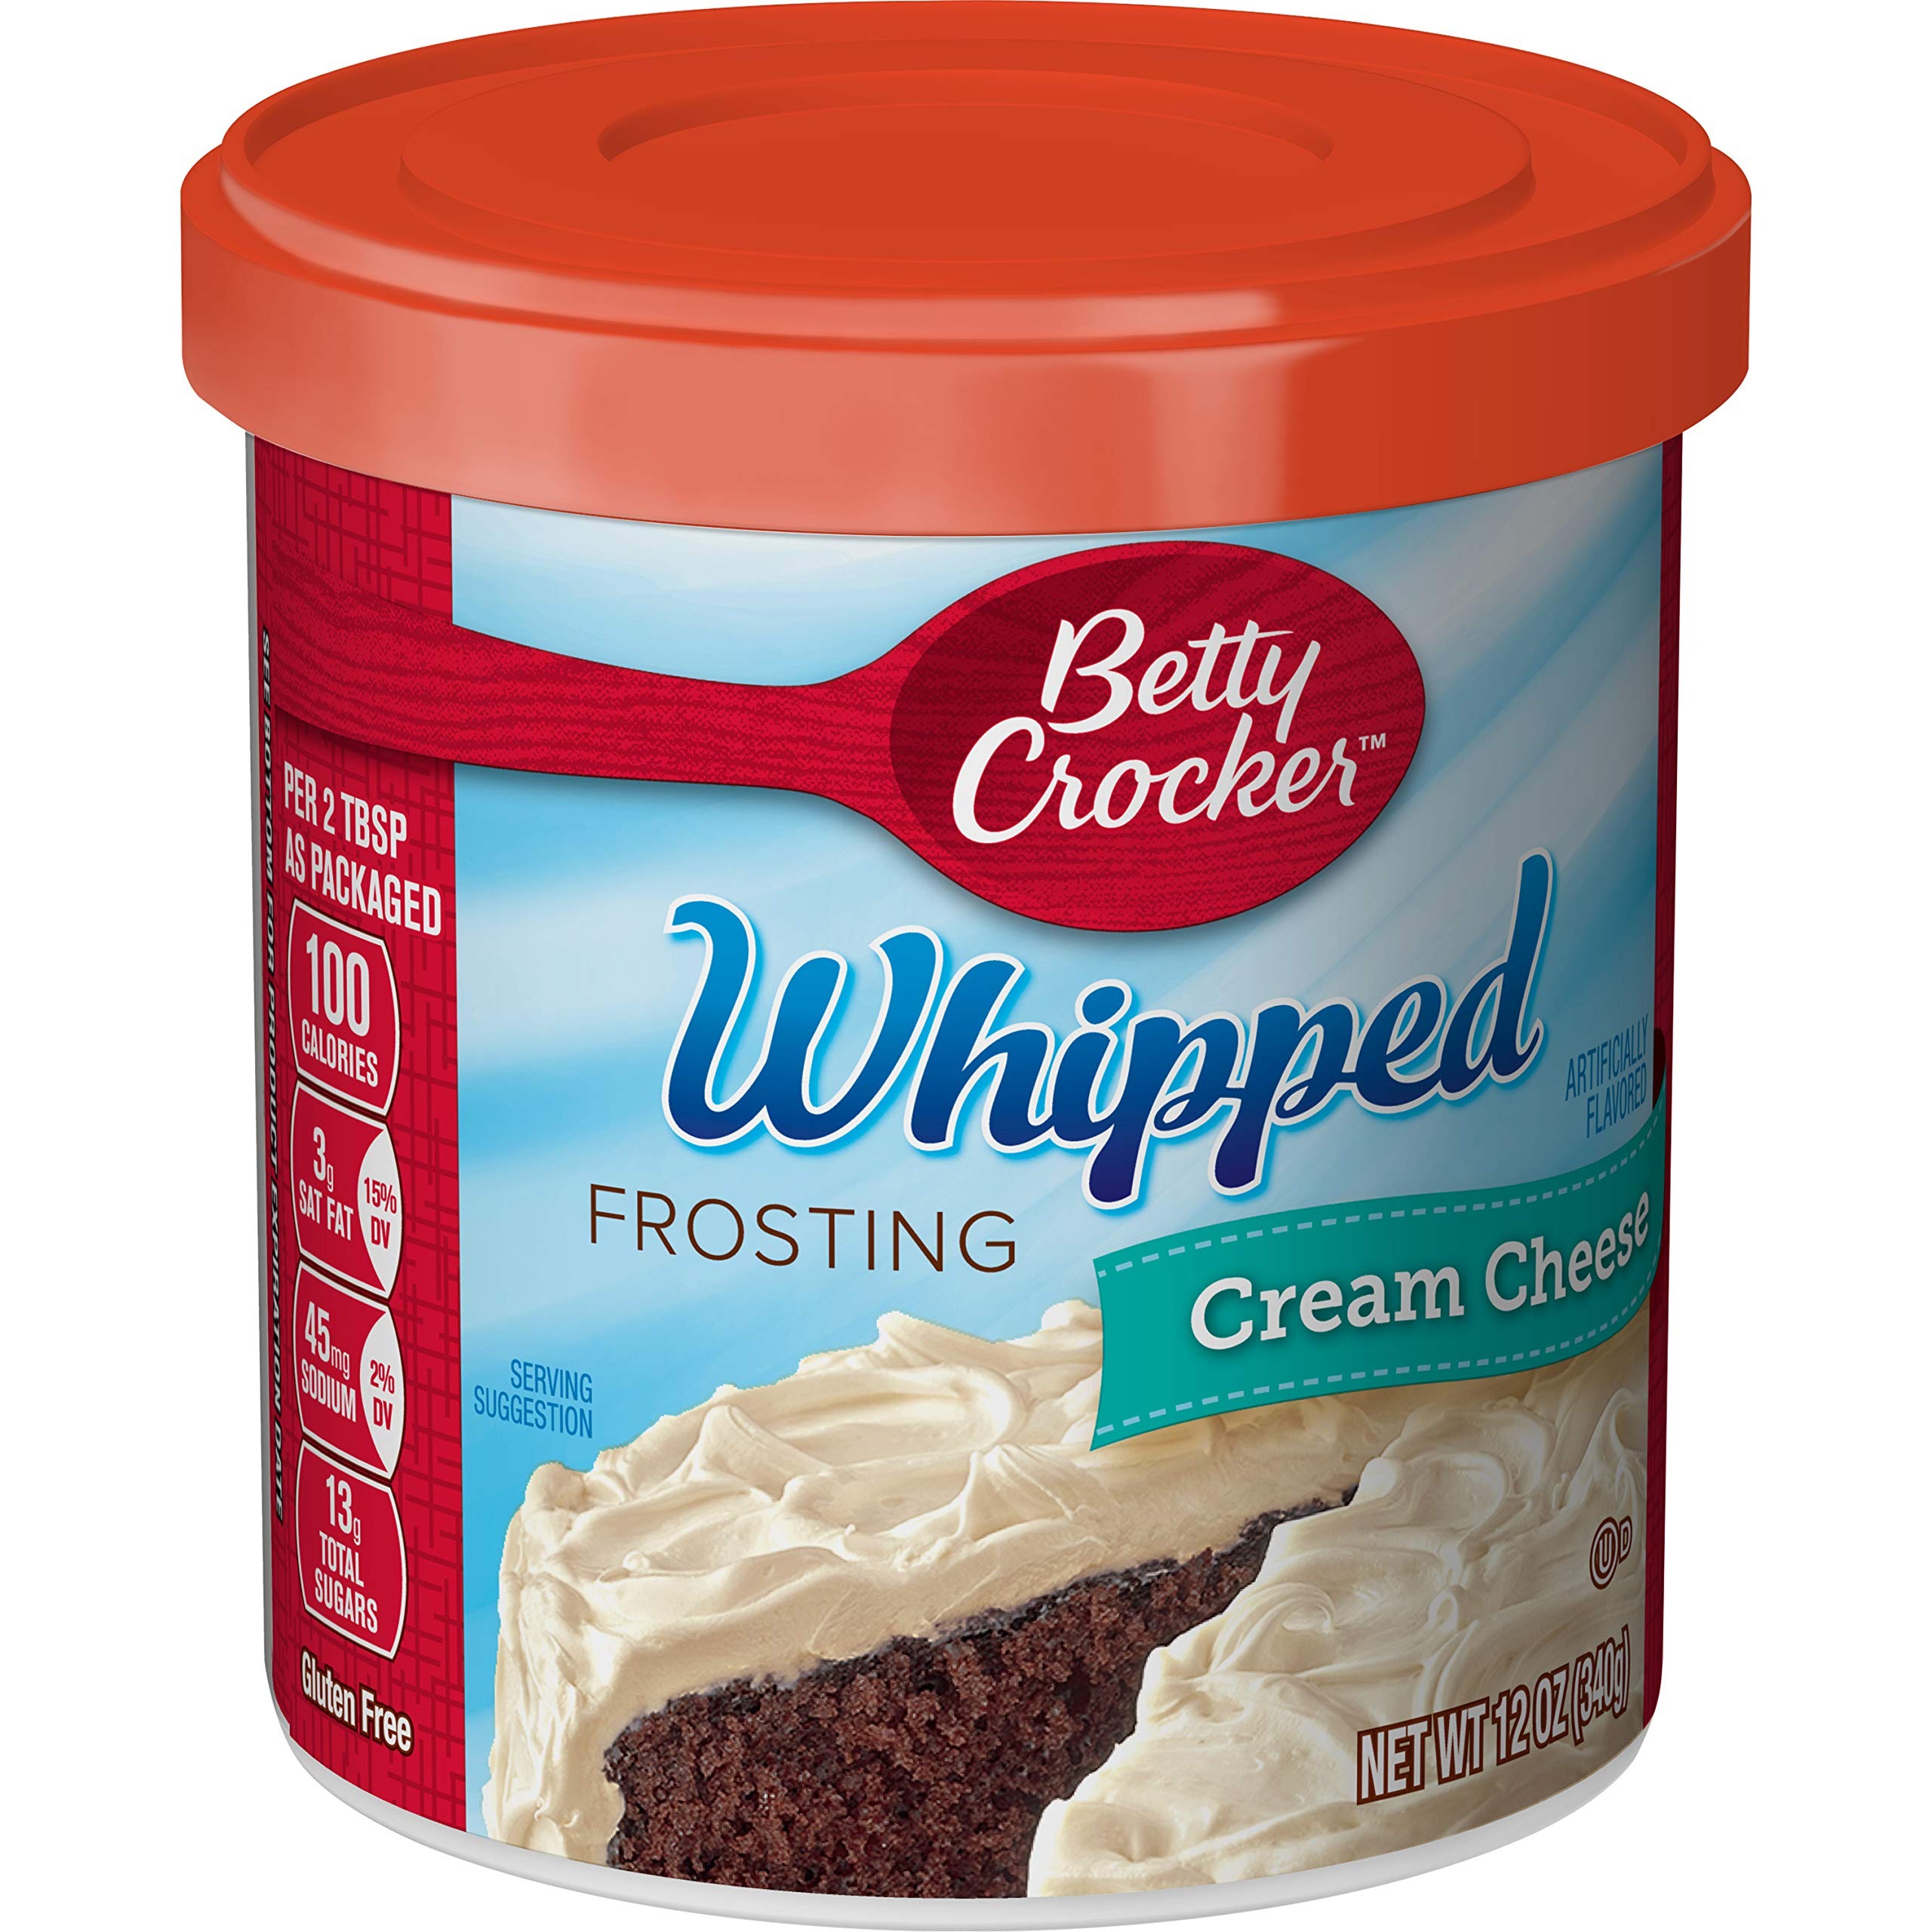
Item Name: Betty Crocker Whipped Frosting, Cream Cheese, 12 oz Canister
Bullet Point 1: Gluten Free
Bullet Point 2: Life is filled with sweet moments!
Bullet Point 3: Easy to spread
Bullet Point 4: One tub frosts: one 13 x 9 inch cake Or: one 8 or 9 inch 2-layer cake OR: 24-32 cupcakes
Bullet Point 5: Kosher
Value: 12.0
Unit: Ounce

Price: 2.035